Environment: real
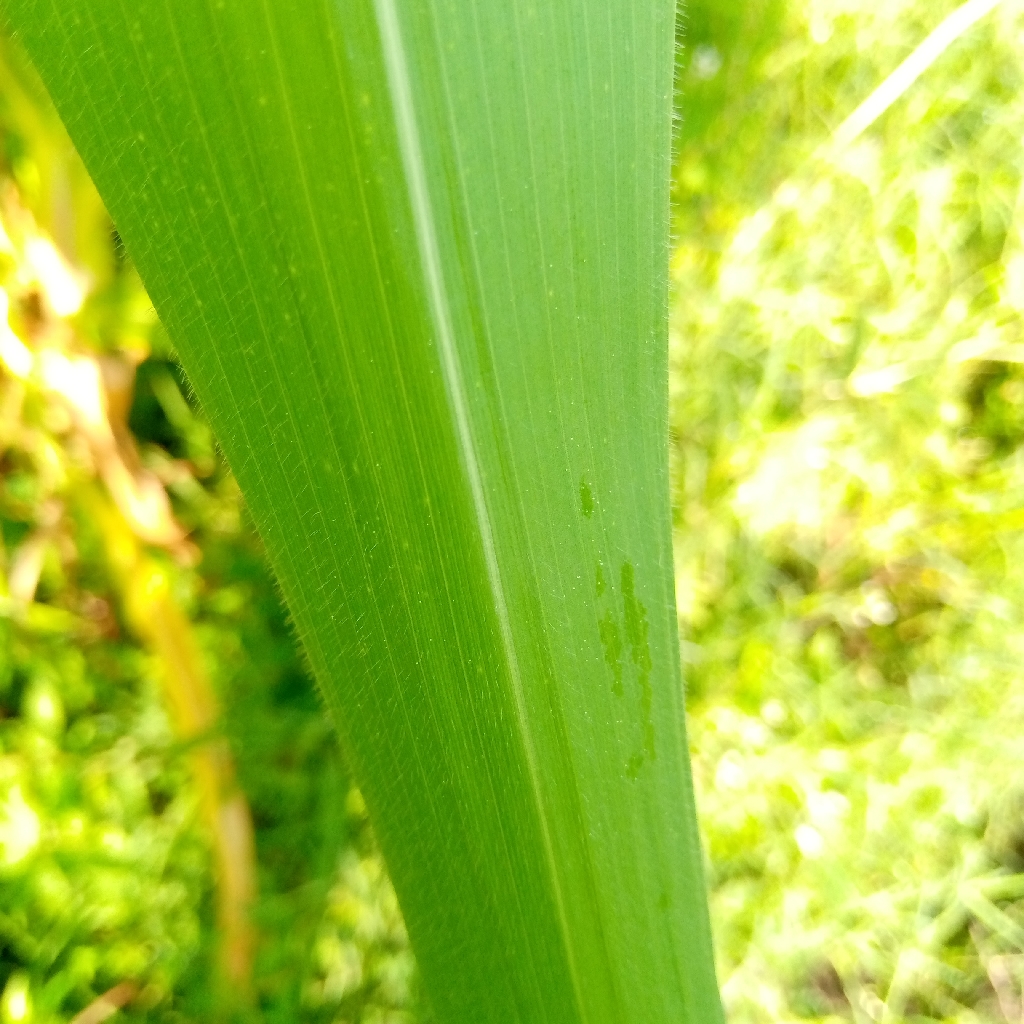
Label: healthy